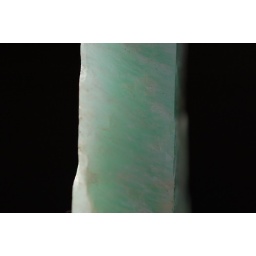
a piece of a green stone i found in norway a few years ago